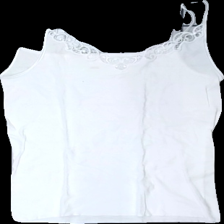
View: front
Type: Tank top
Category: Ladies
Brand: Not in the list
Brand text on label: calida
Colors: White
Material: 100% cotton
Pattern: Lace
Cut: Regular
Size: L
Season: All
Stains: Minor
Price range: <50
Recommended usage: Export